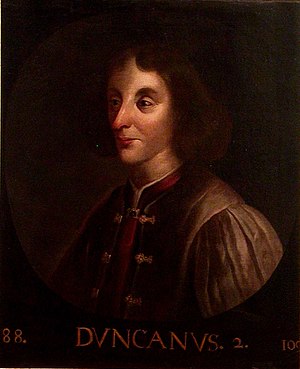
Duncan 2. af Skotland
Duncan 2. af Skotland var konge af skotland fra foråret 1094 til 12 november 1094. Han var søn af Malcolm III og hans første kone Ingibiorg Finnsdottir af Halland, datter af Finn Arnasson af Vrjar, Jarl af Halland.